Yasiin Bey

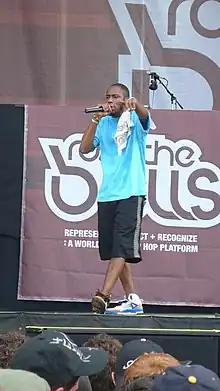
Yasiin Bey performing at Rock the Bells in New York

In January 2002, Rawkus Records was taken over by Geffen Records, which released his second solo album "The New Danger" in October 2004. It included contributions by Shuggie Otis and Bernie Worrell, Doug Wimbish, and Will Calhoun as the Black Jack Johnson Band. The album reached #5 on the Billboard 200, making it the most successful for the artist to date. The single "Sex, Love & Money" charted, and was nominated for a Grammy Award. Bey's final solo album for Geffen Records, titled "True Magic", was released in 2006.